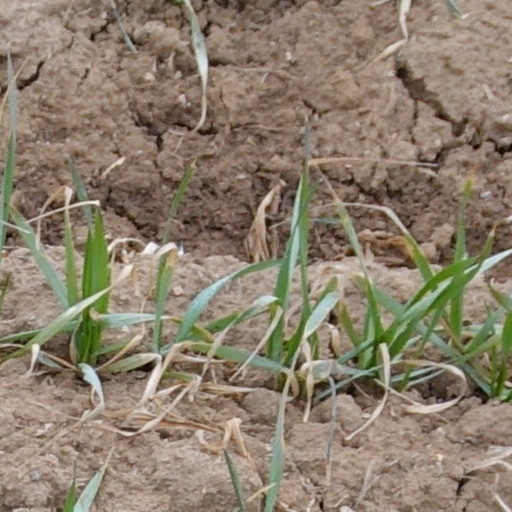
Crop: wheat